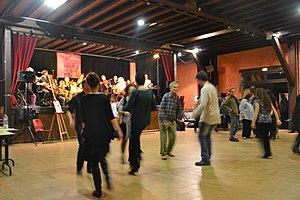
Danseurs de sautière, Veyrac, 2011.
La sautière est une danse traditionnelle française que l'on trouve dans une région très délimitée, entre l'ouest du département de la Corrèze, l'est de la Dordogne et le sud de la Haute-Vienne. La zone de pratique de la sautière est globalement celle de la chabrette dite limousine, cornemuse locale à miroirs.
La musique limousine est la musique traditionnelle du territoire correspondant a minima à la province historique du Limousin, plus justement l'ancienne région administrative du même nom, et encore plus justement l'aire culturelle limousine fondée sur l'aire de locution traditionnelle de l'occitan limousin. Ce territoire correspond approximativement à l'essentiel de la région